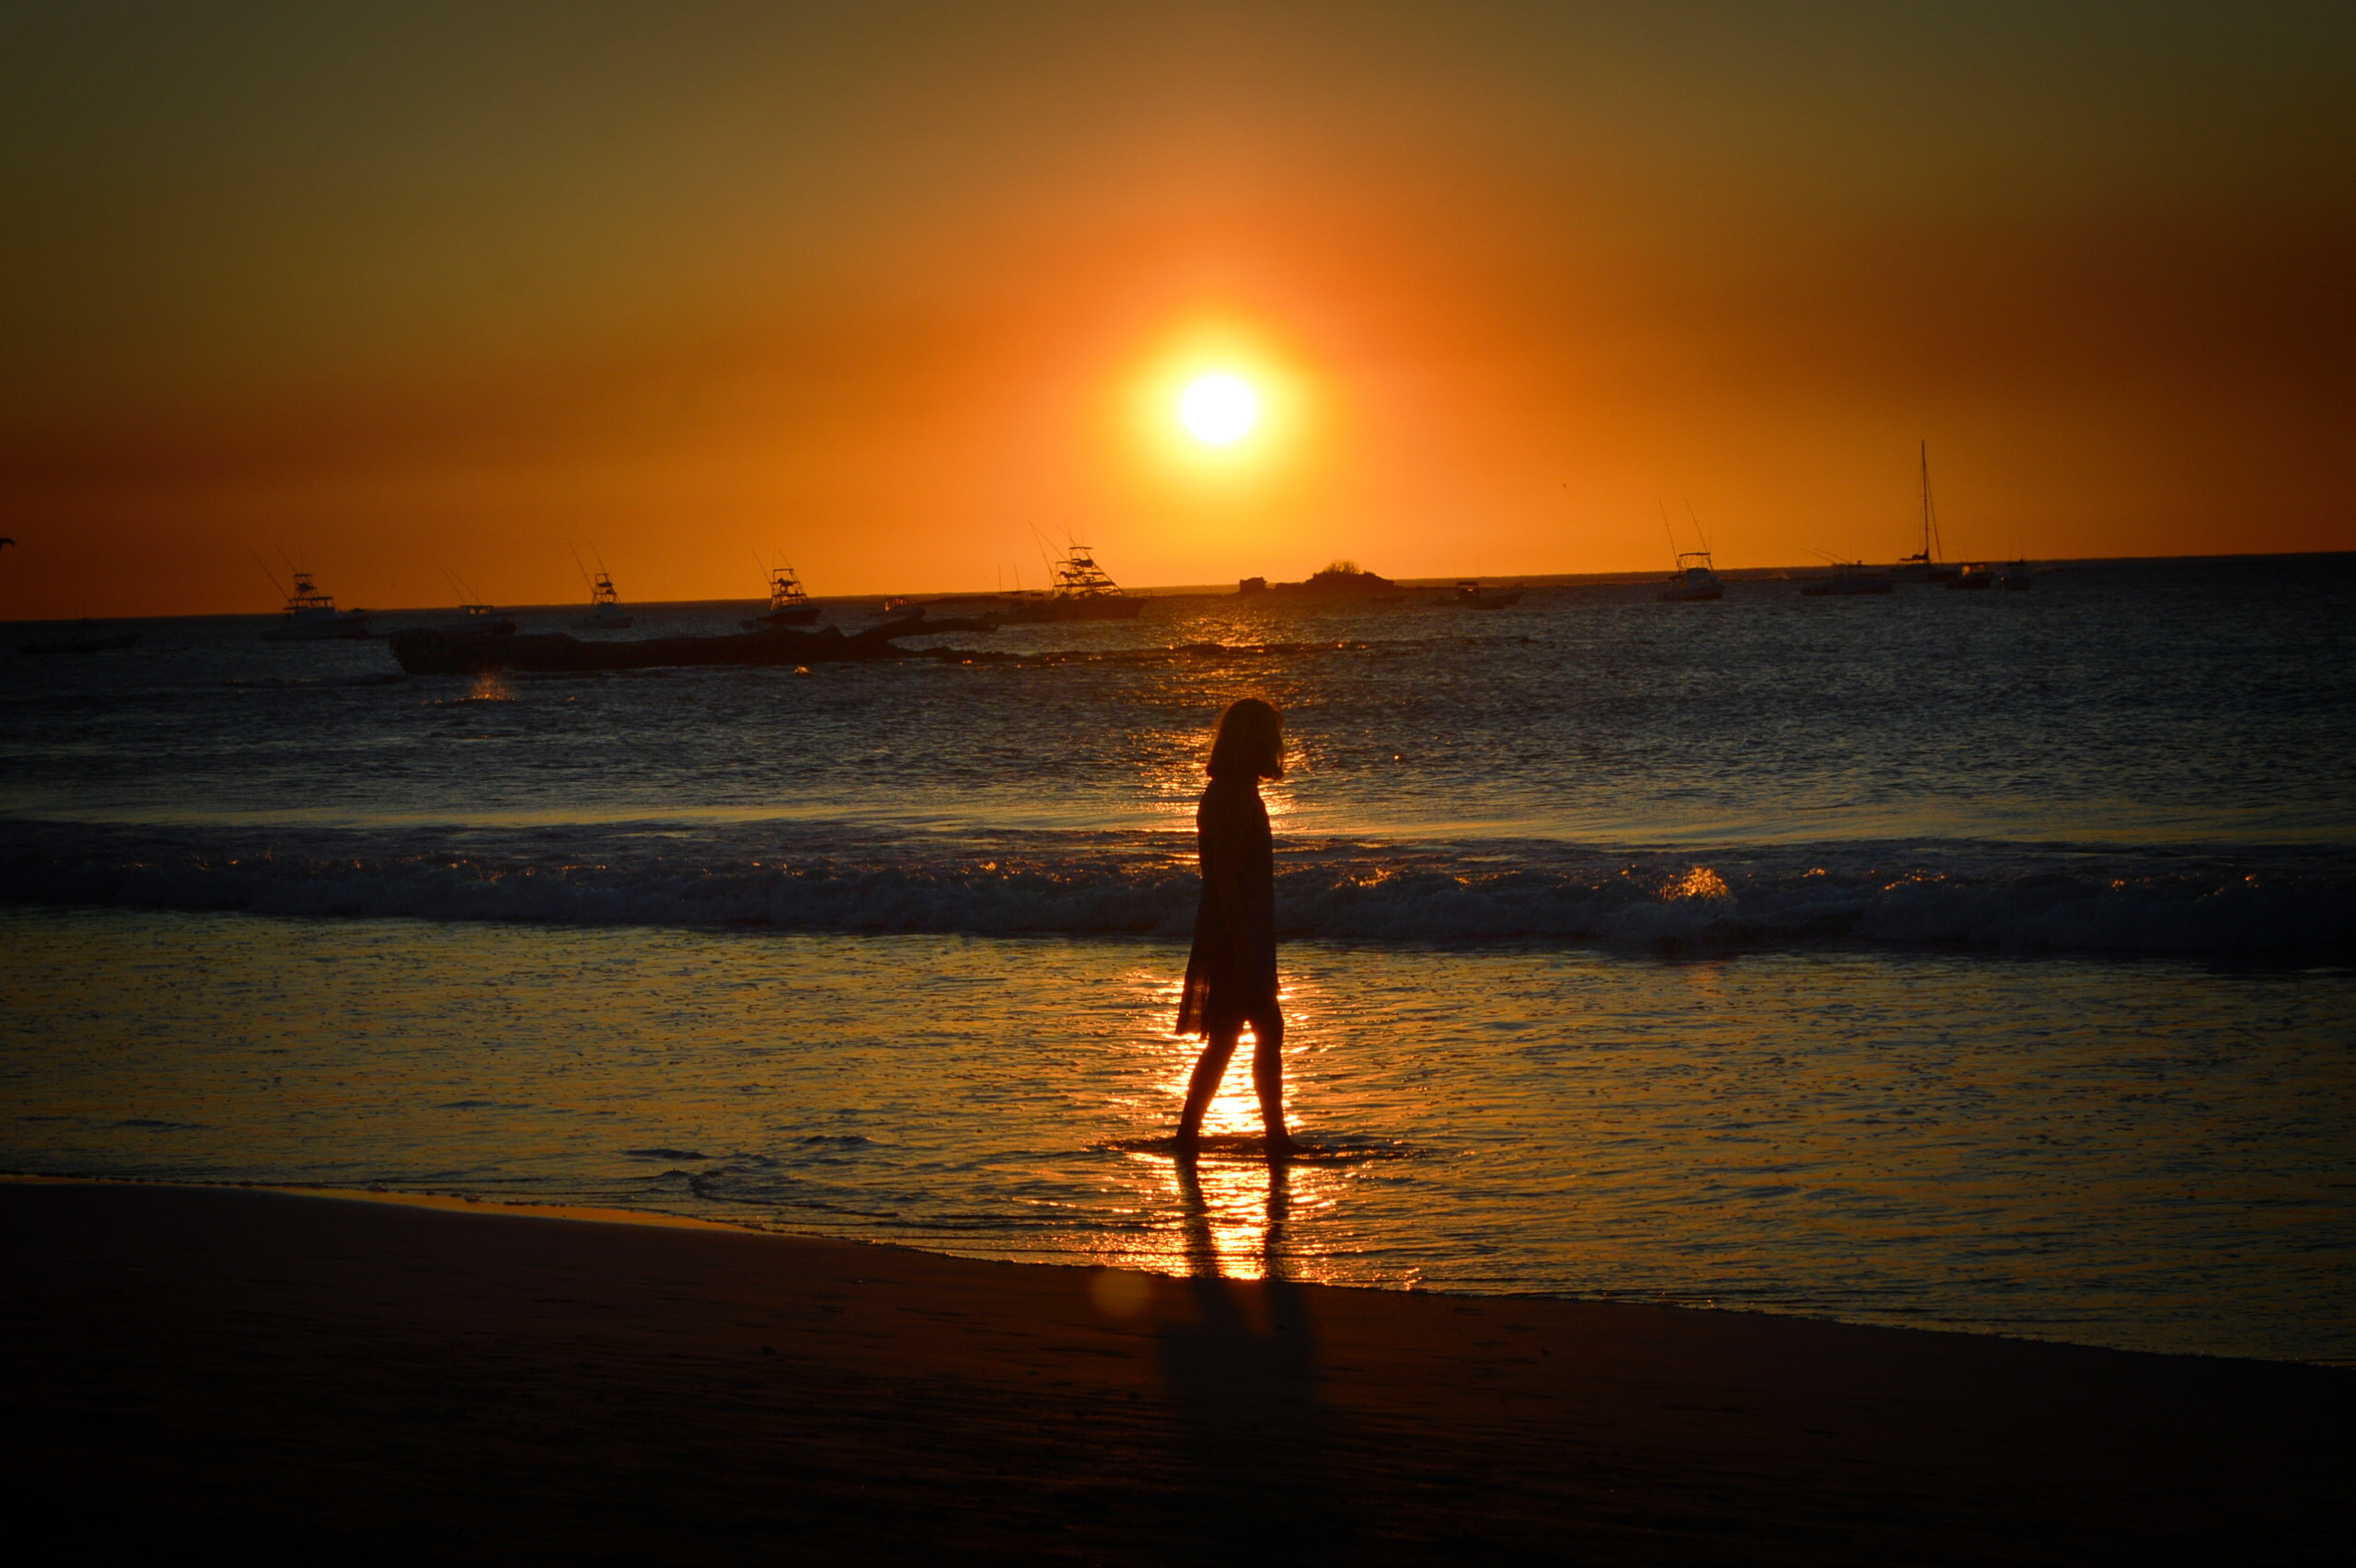
sunset, relaxation, travel, costa rica, evening, peaceful, beach, sea, horizon, body of water, sun, ocean, sunrise, sky, water, shore, calm, wave, afterglow, reflection, morning, dusk, sunlight, coast, dawn, wind wave